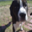
Label: dog